Rose Renaud

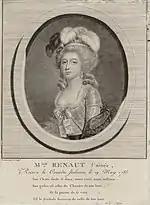
De Bréa's 1785 portrait of Renaud

According to François-Joseph Fétis in his "Biographie universelle des musiciens", Rose Renaud was known as "Mademoiselle Renaud l'aînée" to distinguish her from her sister Sophie. The same appellation is used in a portrait by De Bréa published in 1785 and entitled "Mlle Renaut l'aînée. Reçue à la Comédie Italienne le 19 May 1785" (Mlle Renaut [sic] the elder. Received into the Comédie Italienne on 19 May 1785). The Bibliothèque nationale de France identifies the subject of the portrait as "Rose Renaud".